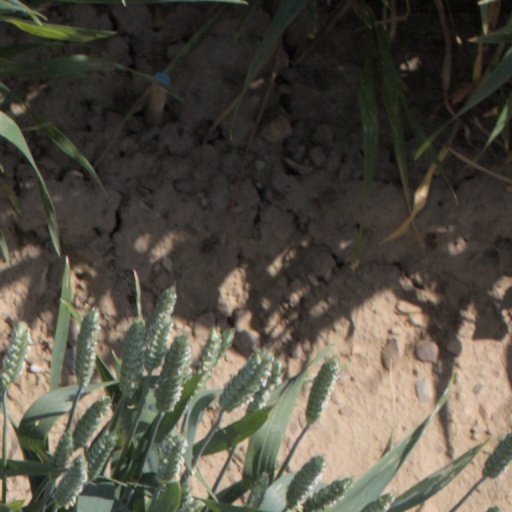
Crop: wheat